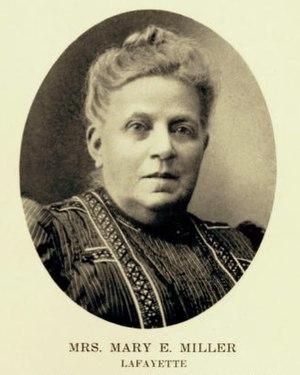
Mary E. Miller s'installe dans le territoire du Colorado en 1863 avec son mari, Lafayette Miller. Après la mort de son mari, elle fonde la ville de Lafayette, Colorado, nommée en l'honneur de son mari. Miller est connue comme la « Mère de Lafayette ». Elle est la première femme présidente de banque aux États-Unis, philanthrope et femme d'affaires reconnue.
Le Colorado Women's Hall of Fame est un organisme bénévole à but non lucratif qui reconnaît les femmes qui ont contribué à l'histoire de l'État du Colorado. En 2016, 152 femmes y avaient été intronisées.